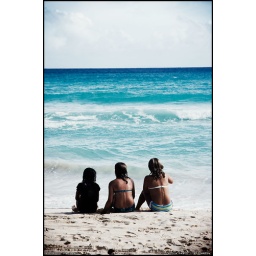
Three girls sitting on Accra Beach in Barbados. First attempt of doing Lomo on a picture.